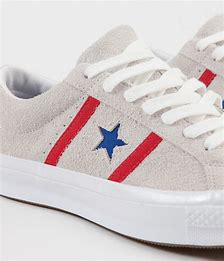
Brand: Converse
Model: One Star